Bootle Balliol Road railway station

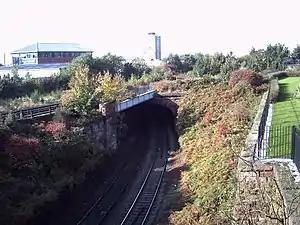
Balliol Road's platforms would have ended just before the tunnel

Balliol Road railway station was on the Alexandra Dock Branch, Bootle, Merseyside, England, it opened on 5 September 1881 and closed to passengers on 31 May 1948. Goods trains to and from Seaforth Dock still pass through the station site.